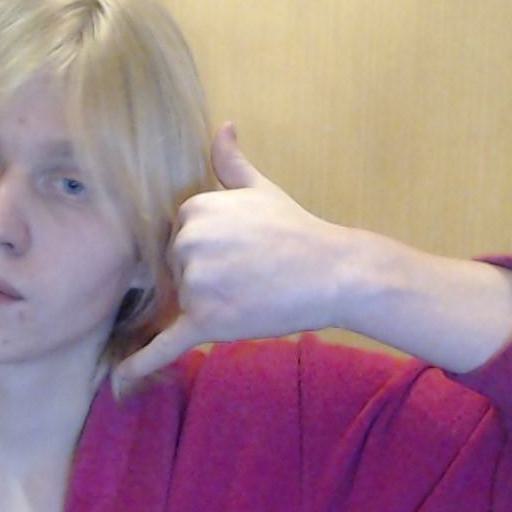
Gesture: call